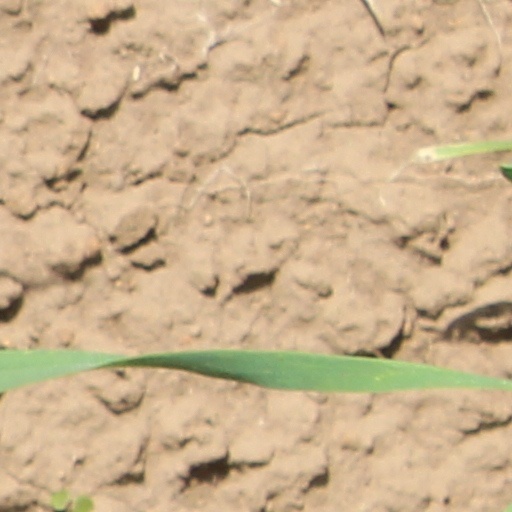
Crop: wheat